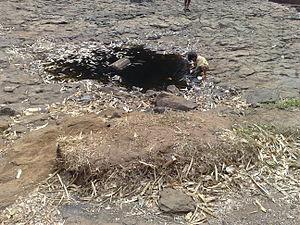
La pauvreté infantile désigne la situation de pauvreté dans laquelle vivent certains enfants.